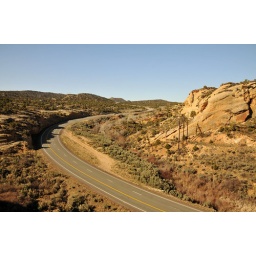
road by red fleet turn off